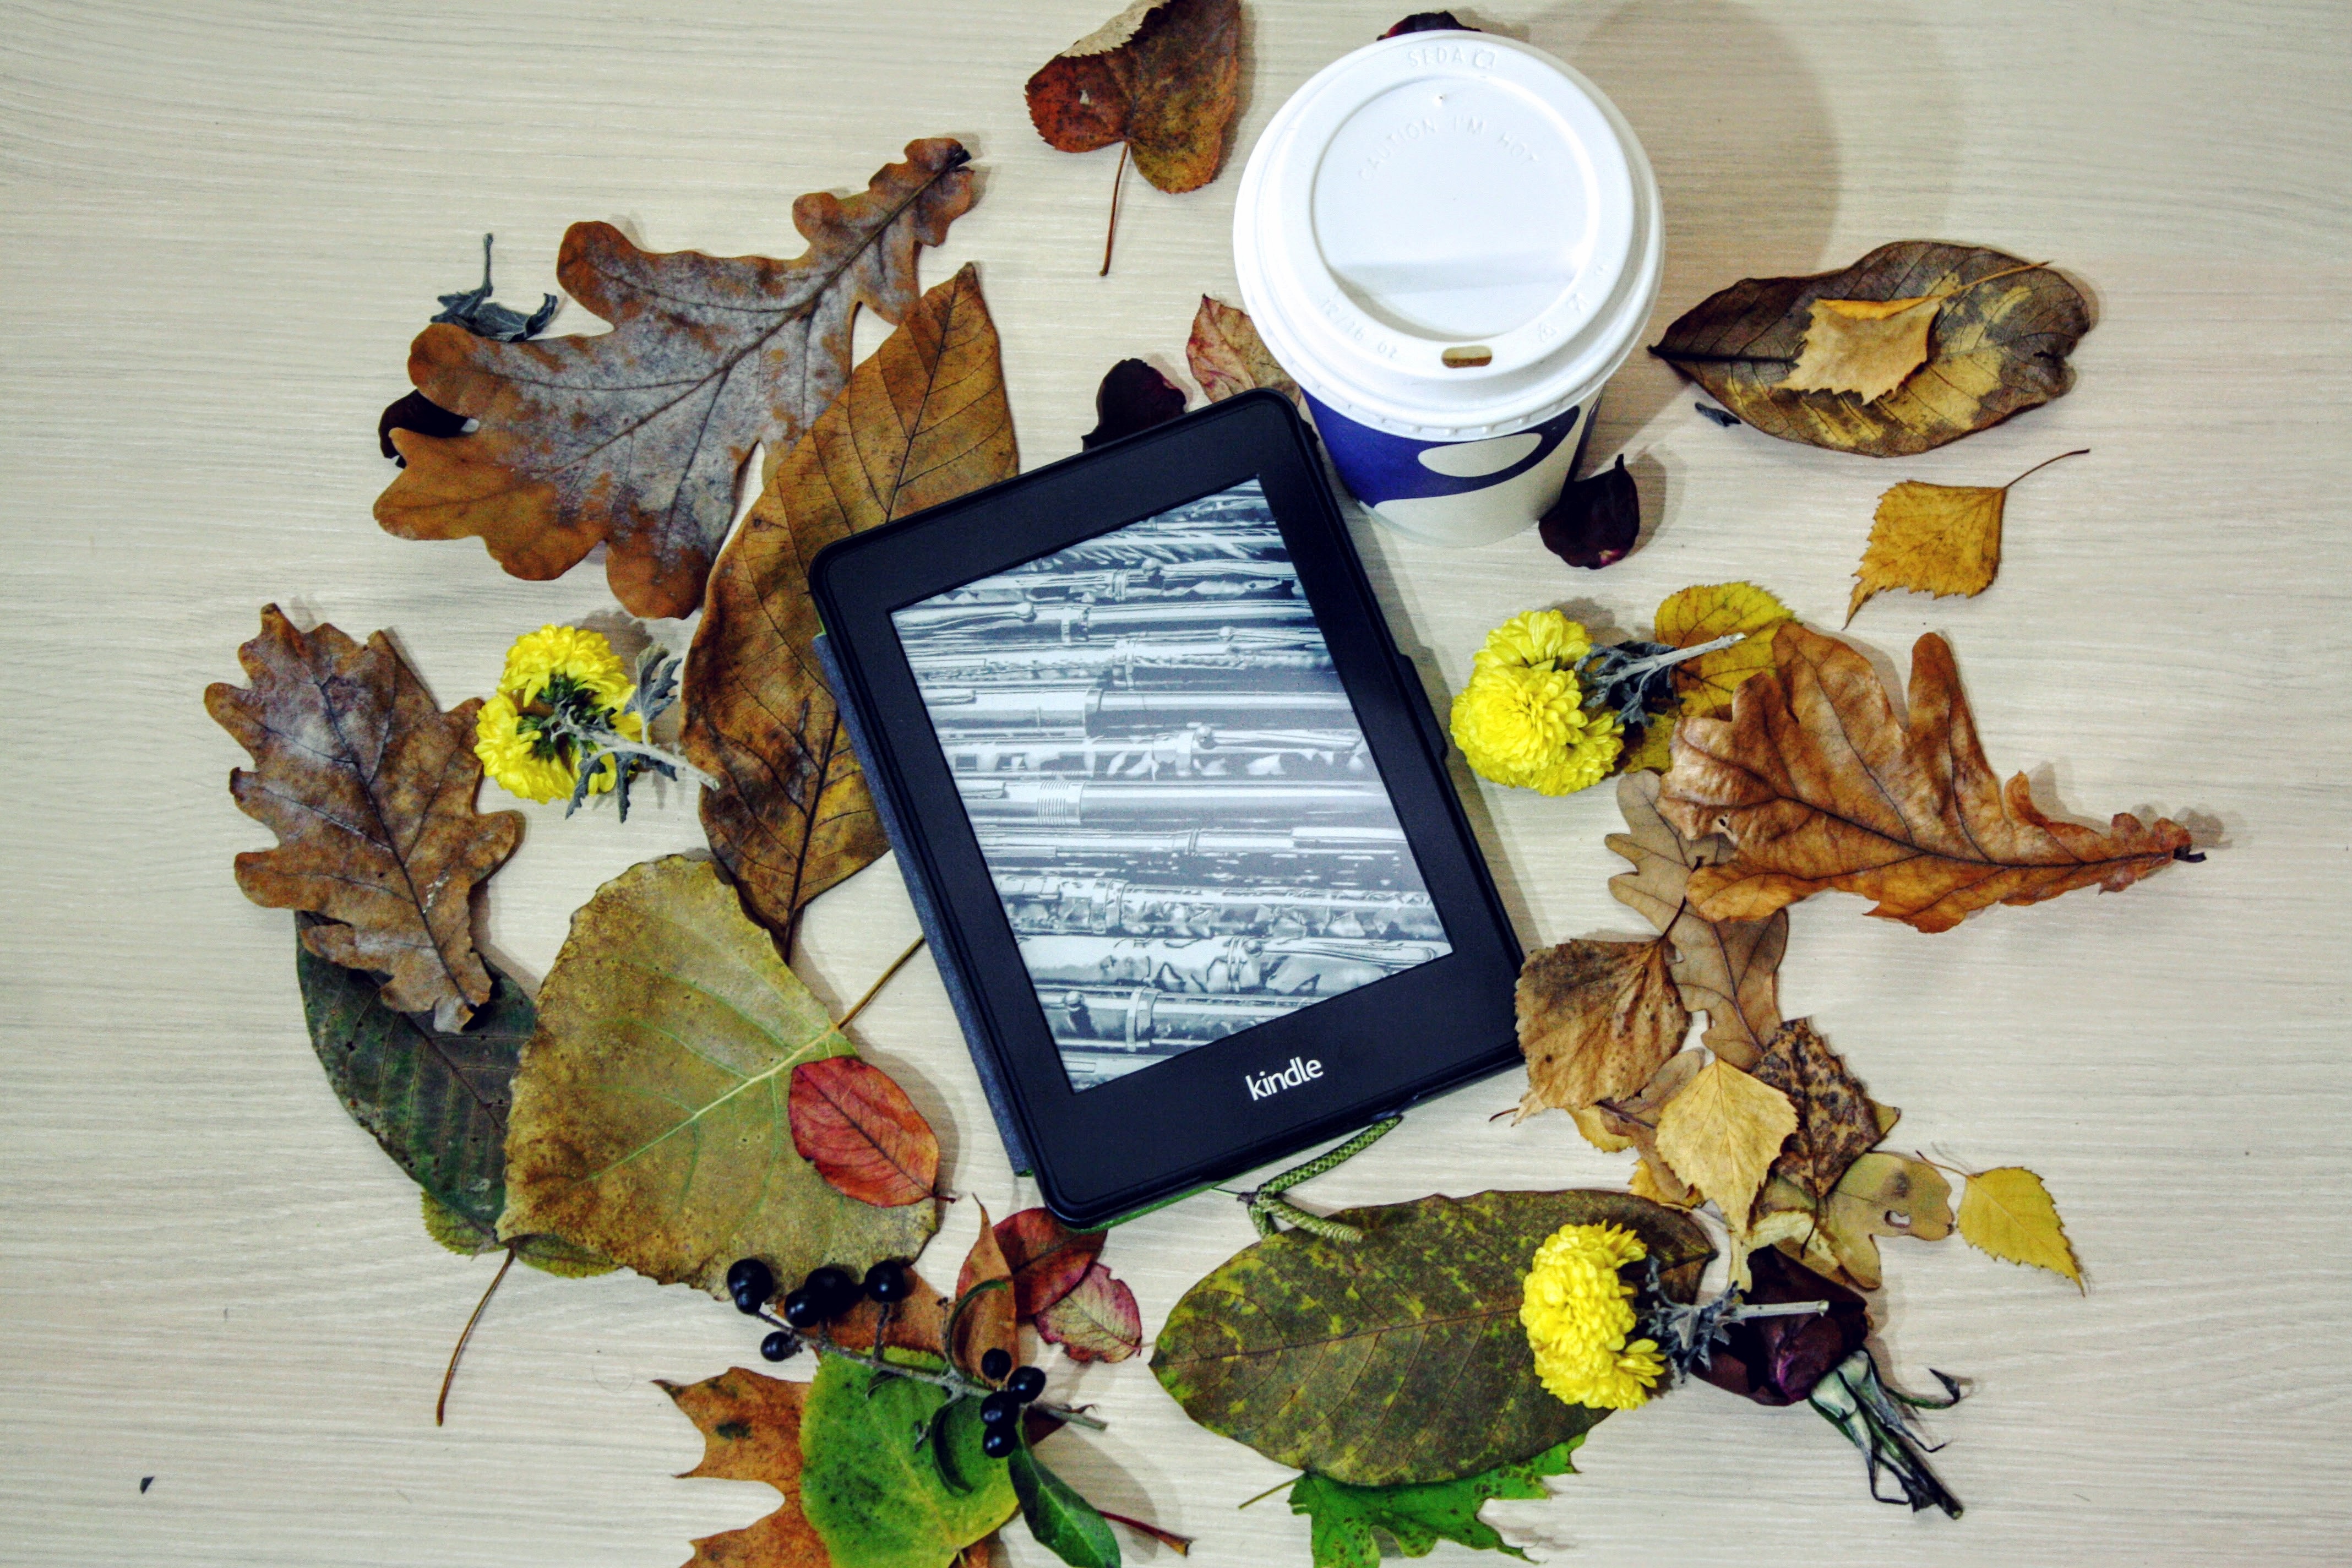
screen, nature, book, coffee, technology, leaf, fall, flower, atmosphere, reading, kindle, decoration, internet, touch, tablet, meal, natural, autumn, page, season, electronic, device, education, leaves, art, literature, library, digital, e book, e reader, pepper white